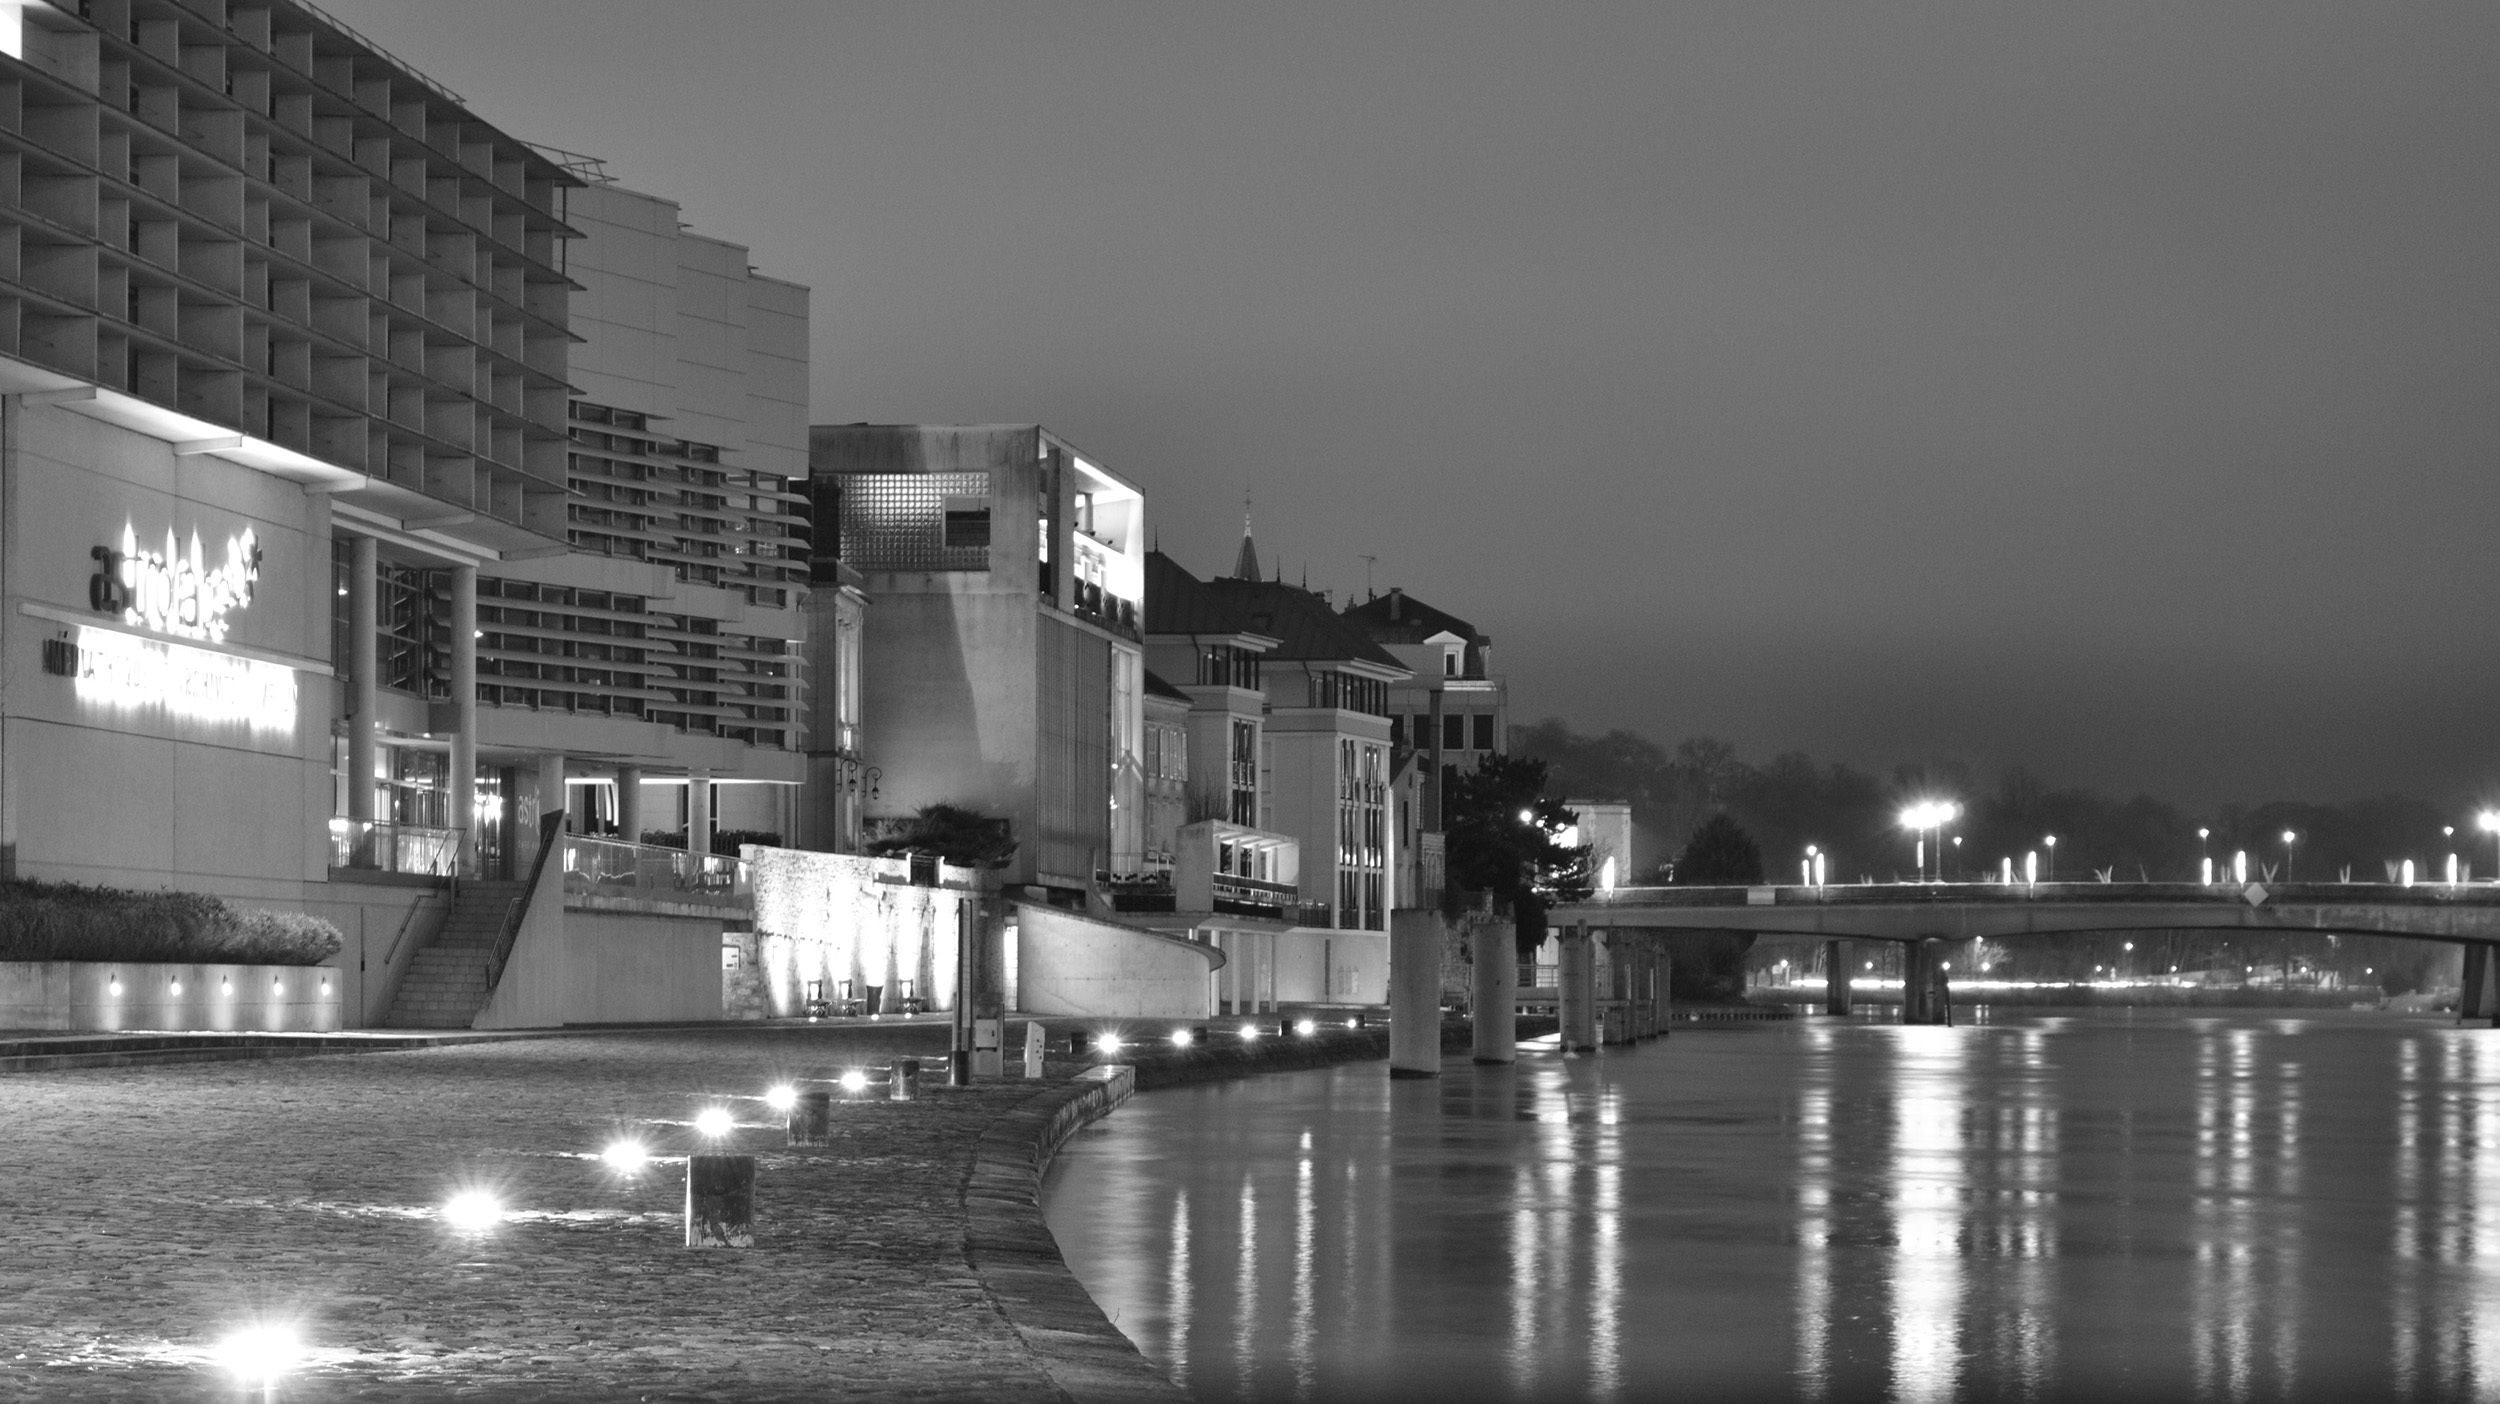
light, black and white, skyline, night, photography, city, urban, cityscape, downtown, france, evening, reflection, weather, darkness, black, monochrome, seine, winters, metropolis, light reflections, urban landscape, night lighting, urban area, monochrome photography, atmospheric phenomenon, human settlement